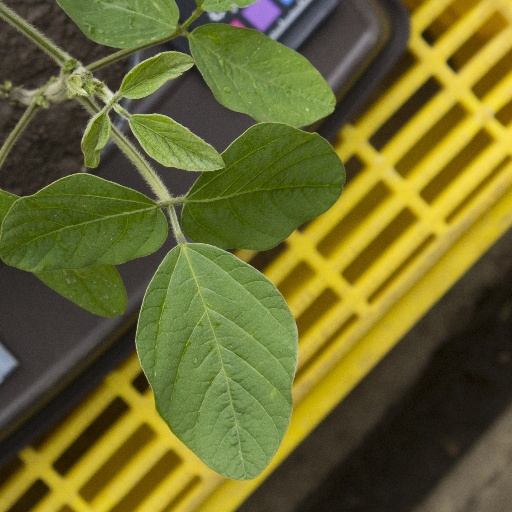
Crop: soybean